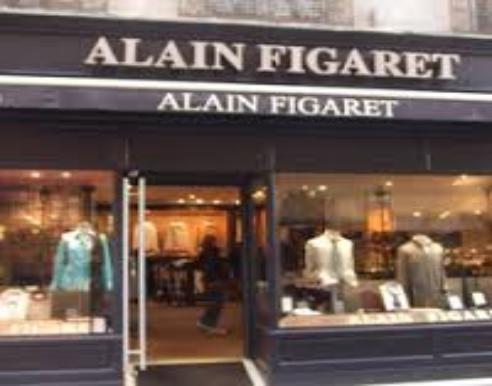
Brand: Alain Figaret
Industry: Clothes